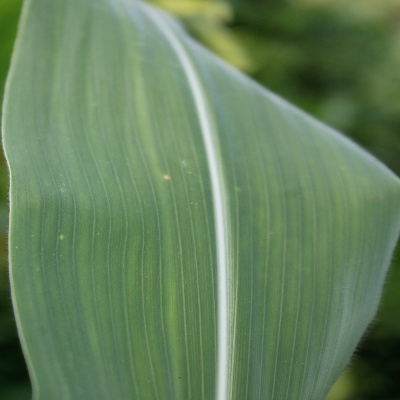
Crop: Maize
Condition: leaf spot